Tropical cyclones in India

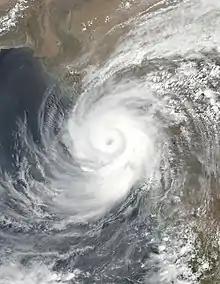
Cyclone Tauktae

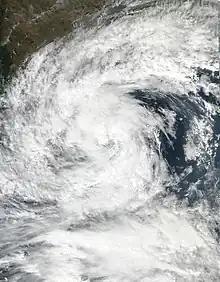
Cyclone Mandous

The season was below average with only three cyclones forming with only one making landfall over India.